Farewell, Fantastic Venus

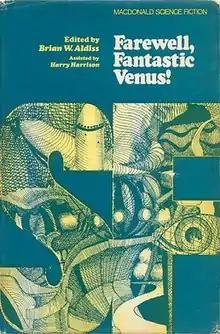
Cover of the first edition.

Farewell, Fantastic Venus is a 1968 American science fiction anthology edited by Brian Aldiss and Harry Harrison. An abridged version was published in the same year under the title All About Venus. It was first published as a direct response to the information returned from the first space probes sent to Venus, especially the first atmospheric probe to return data, Venera 4. The first data was not returned from the surface until Venera 7 successfully landed in 1970.